Fairchild Semiconductor

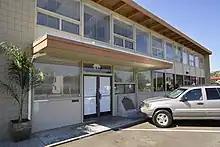
The building at 844 East Charleston Road, Palo Alto, California, where the first commercially practical integrated circuit was invented

In 1955, William Shockley founded Shockley Semiconductor Laboratory, funded by Beckman Instruments in Mountain View, California; his plan was to develop a new type of "4-layer diode" that would work faster and have more uses than then-current transistors. At first he attempted to hire some of his former colleagues from Bell Labs, but none were willing to move to the West Coast or work with Shockley again at that time. Shockley then founded the core of the new company with what he considered the best and brightest graduates coming out of American engineering schools.